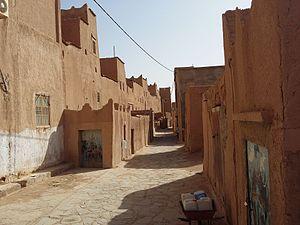
Ksar El Khorbat est un village fortifié dans la province d'Errachidia, région Draa-Tafilalet au sud-est du Maroc